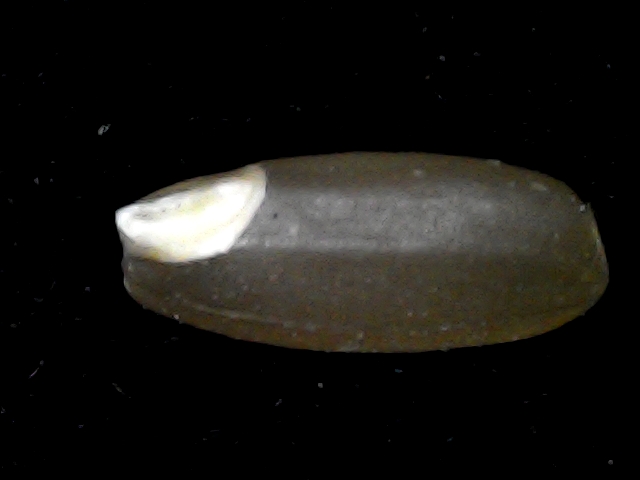
Rice variety: BD76